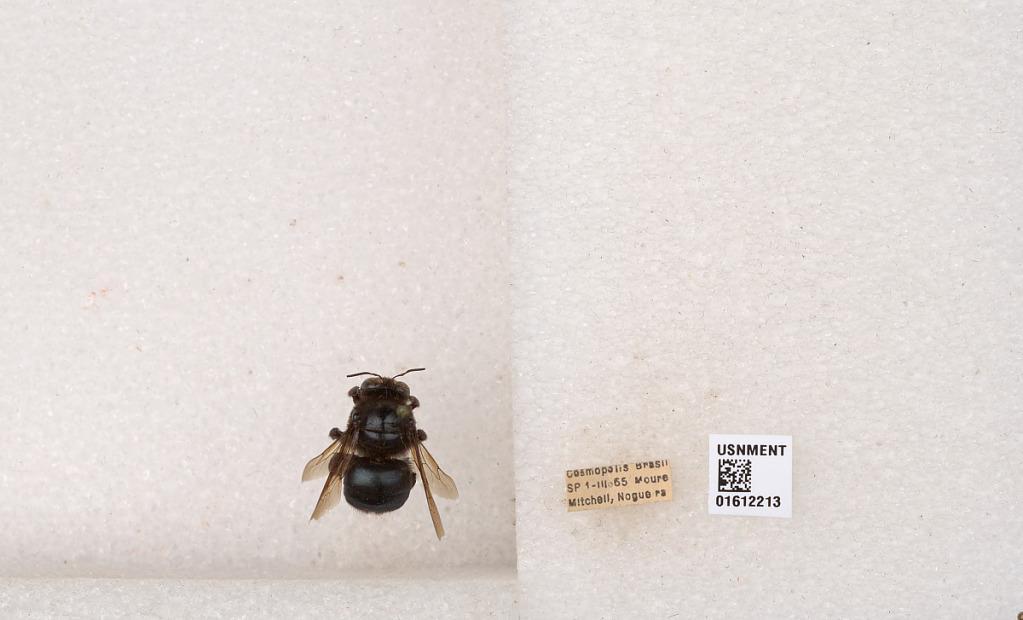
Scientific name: Xylocopa (Schonnherria) subcyanea Pérez
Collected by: Moure, Mitchell & Nogueira
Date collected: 1965-3-1
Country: Brazil
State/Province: Sao Paulo
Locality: Cosmopolis